French fries

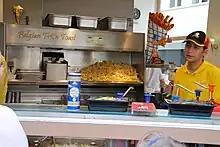
A Belgian frites shop

The oldest documents where a fried potato is mentioned are from Chile in 1629 in the city of Nacimiento, extracted from "Happy Captivity", written in 1673 by Chilean Francisco Núñez de Pineda, where he narrates his experiences as a captive war soldier in 1629 at the hands of Mapuche warriors. In the text, he mentioned eating "papas fritas" (fried potatoes) in 1629 and women "sent fried and stewed potatoes" to the chiefs. The exact shape is unclear, likely cubes fried in butter which was customary. However, the cane shape originates from Europe.